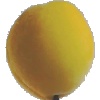
Label: Peach 2